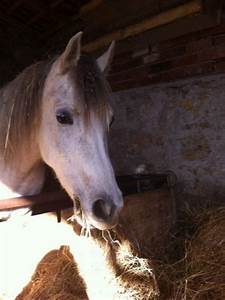
Label: horse